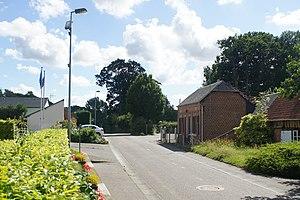
Rue Grainville Ymauville
Grainville-Ymauville est une commune française située dans le département de la Seine-Maritime en région Normandie.